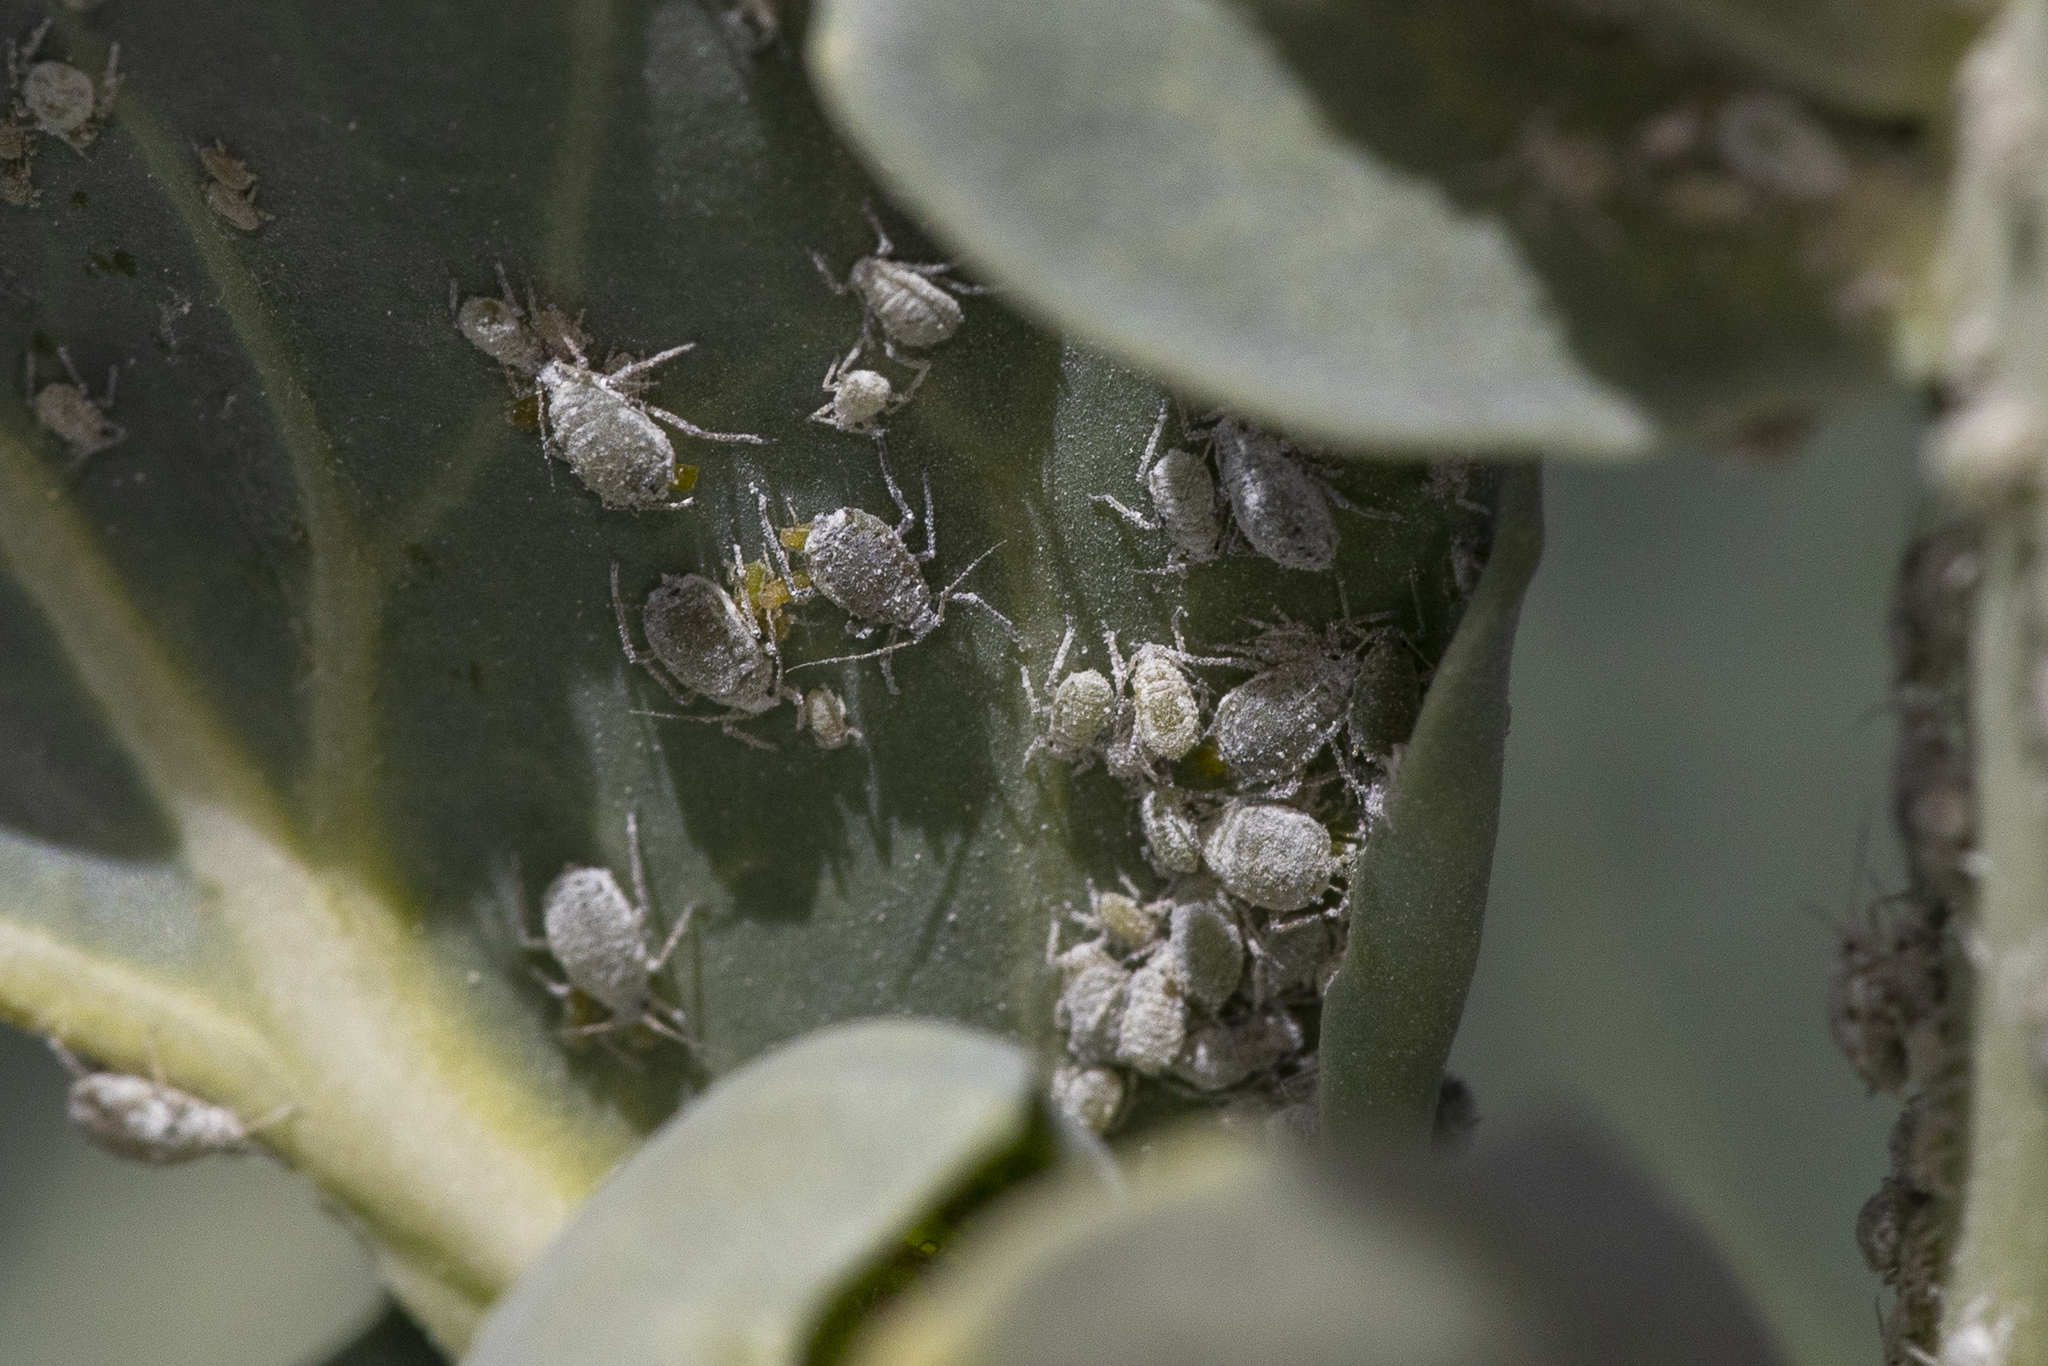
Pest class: cabbage_aphid